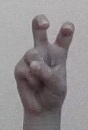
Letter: toot